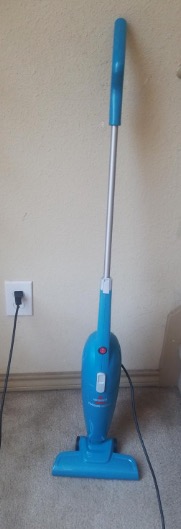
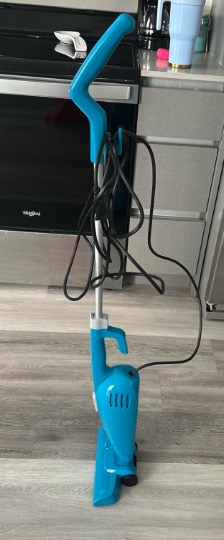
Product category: items_vacuum
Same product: yes